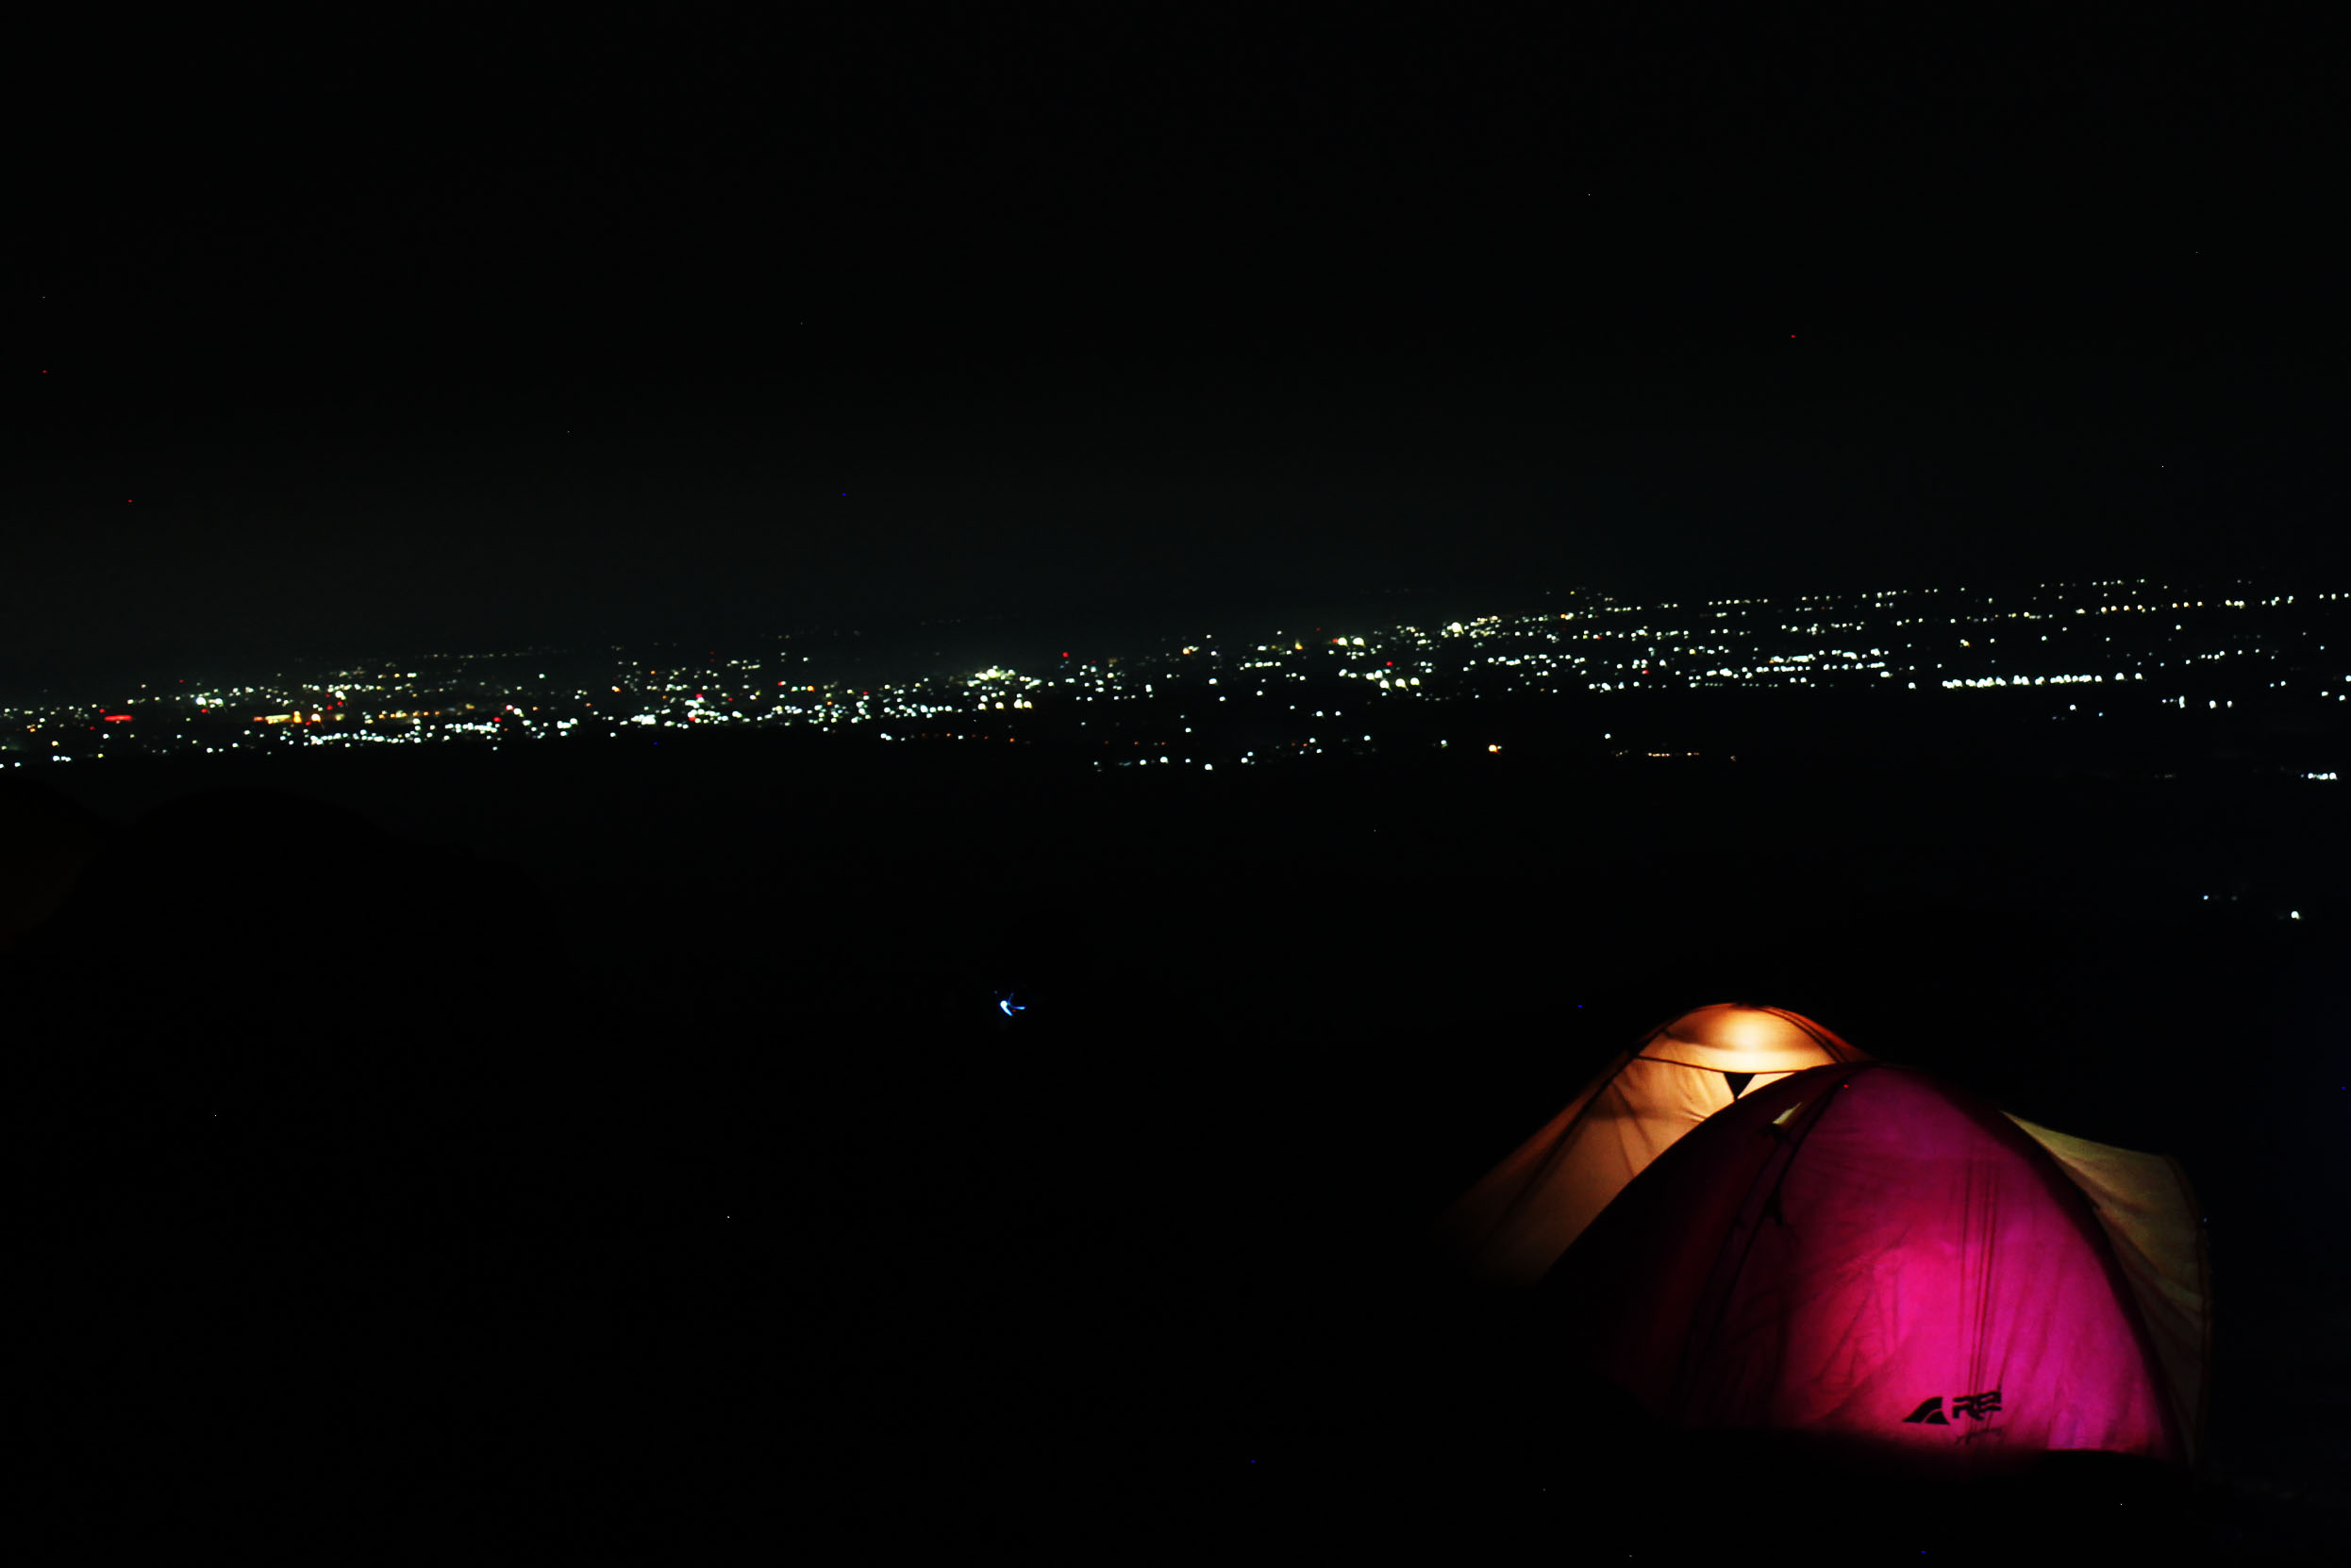
night, black, darkness, light, sky, lighting, midnight, photography, landscape, space